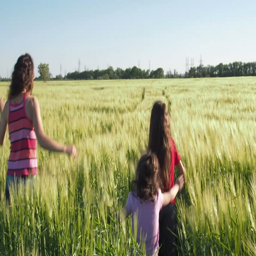
family in a field of wheat .